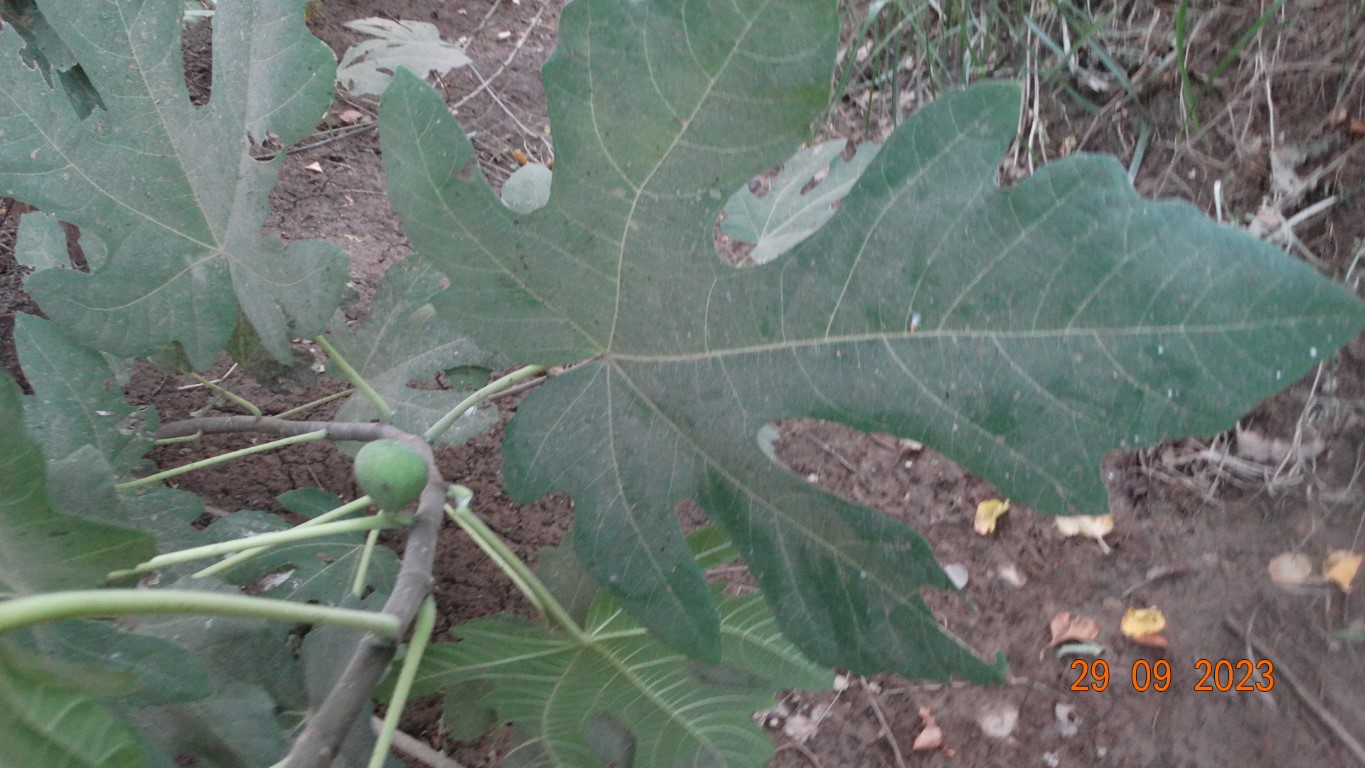
Label: healthy